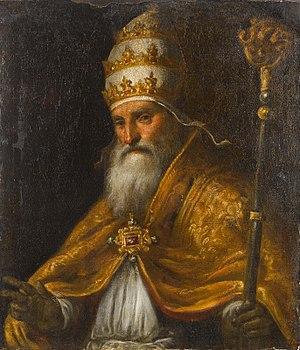
Le musée d'art de Chianciano est un musée situé dans la ville thermale de Chianciano Terme, dans la province de Sienne, en Toscane. Il possède une riche collection d'œuvres d'art ancien et contemporain.